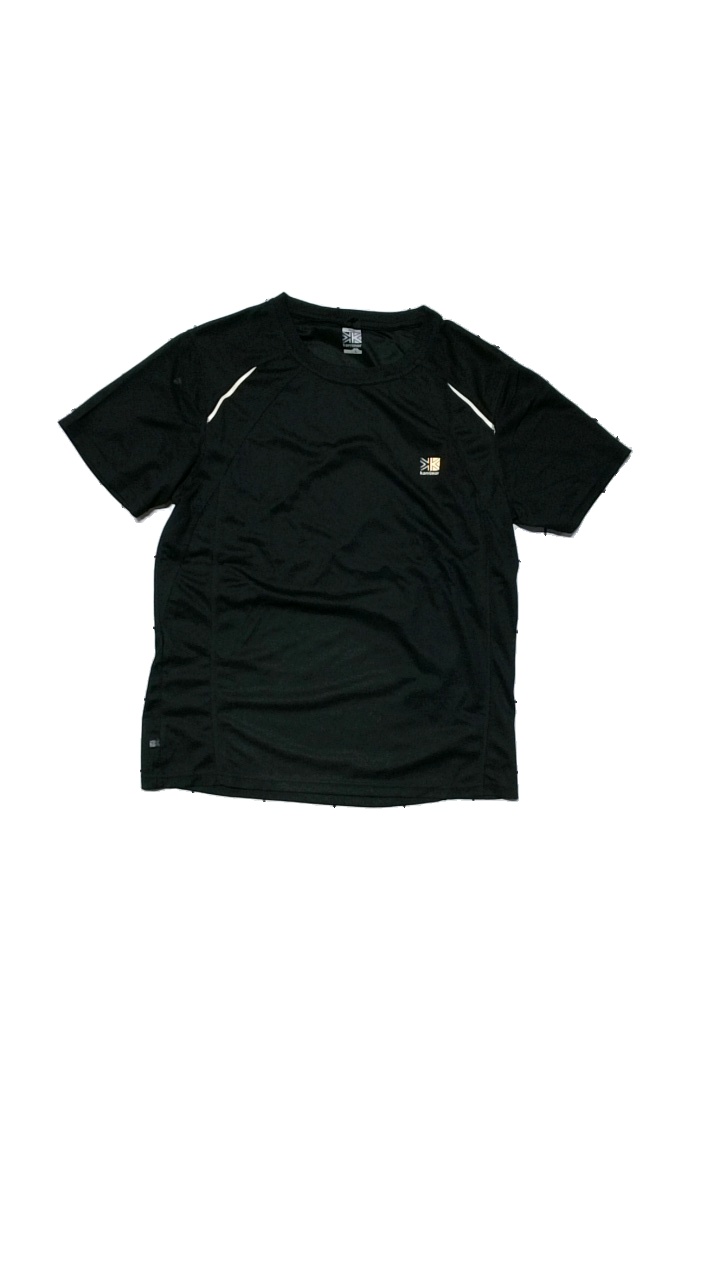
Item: Training Top (Men)
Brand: Karrimor
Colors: Black
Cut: C-collar
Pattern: Logo print
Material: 100% polyester
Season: All
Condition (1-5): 4
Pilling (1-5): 2
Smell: Minor
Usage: Reuse
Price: <50